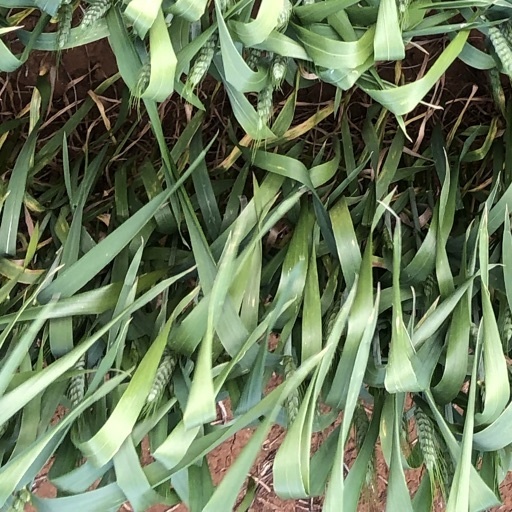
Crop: wheat